Smederevska Palanka

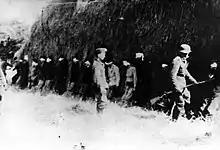
16 blindfolded Yugoslav partisans awaiting their execution

Smederevska Palanka has a humid subtropical climate (Köppen climate classification: "Cfa"). Smederevska Palanka holds the Serbian national record for the highest temperature ever recorded with , on 24 July 2007.